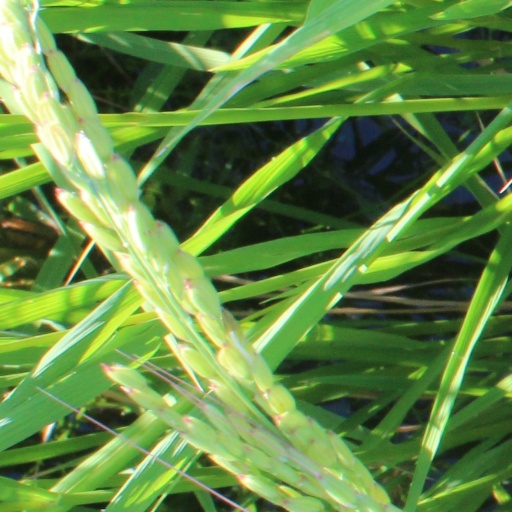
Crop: rice